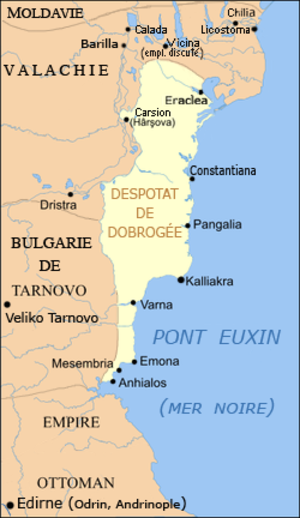
Despotat de Dobroudja, d'après User:Anonimu rectifié d'après Florin Constantiniu et Utilisateur:Alex:Dan.
Le despotat de Dobroudja, despotat de Carvouna ou despotat de Dobrogée est un ancien État multiethnique des Balkans qui a existé au Moyen Âge. Issu de la désagrégation du royaume des Bulgares et des Valaques, la Dobrogée s'est transformée en despotat indépendant dont l'existence a été abrégée par la conquête ottomane du Sud-Est de la péninsule balkanique.
La Dobrogée ou Dobroudja est une région historique d’Europe, appelée Mésie inférieure puis Scythie mineure dans l’Antiquité, aujourd’hui partagée entre le Sud-Ouest de l’Ukraine, l’Est de la Roumanie et le Nord-Est de la Bulgarie.